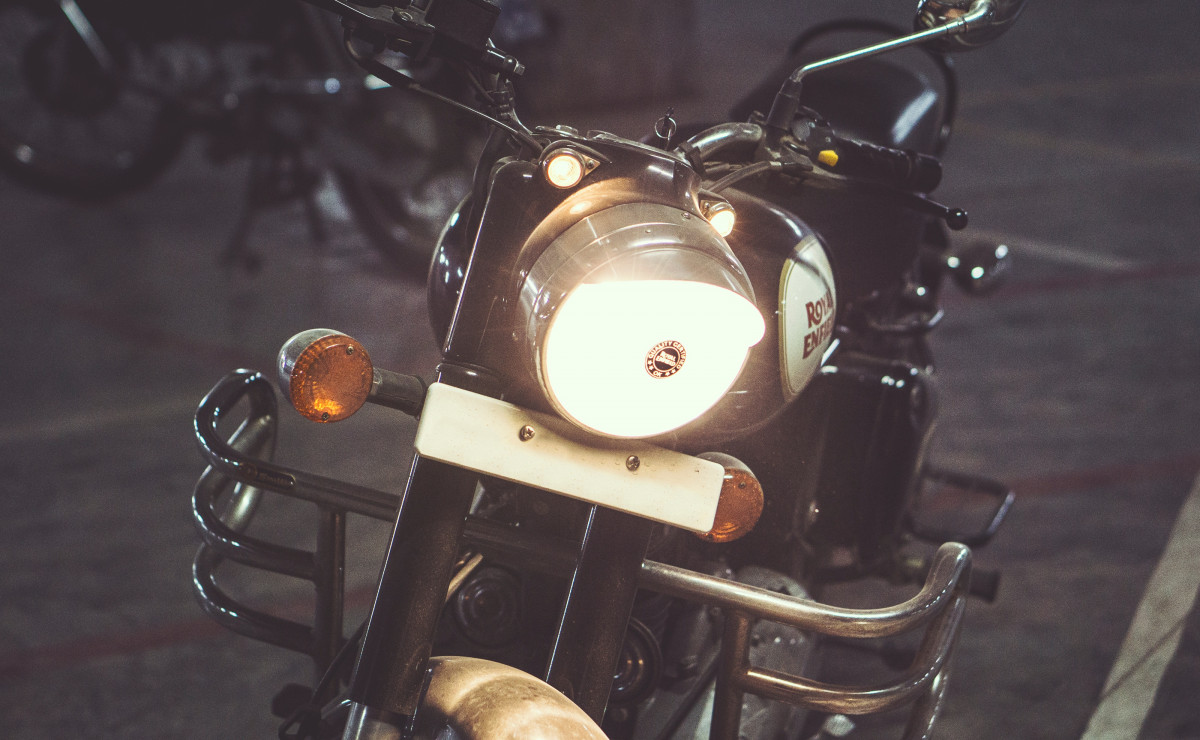
Tags: car, bike, vehicle, motorcycle, headlight, motorbike